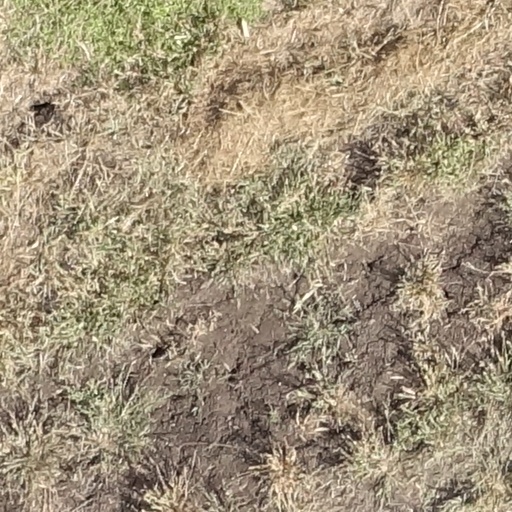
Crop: sorghum